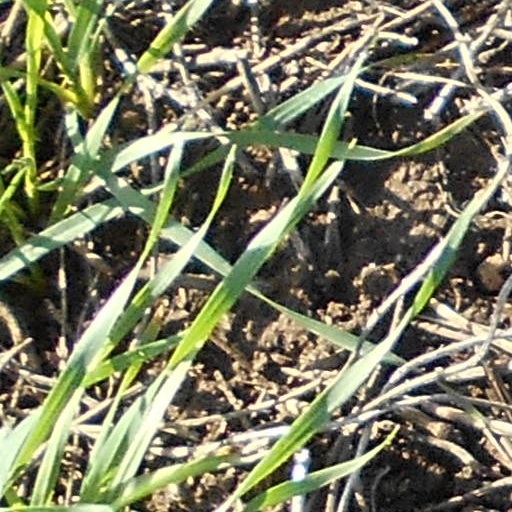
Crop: wheat